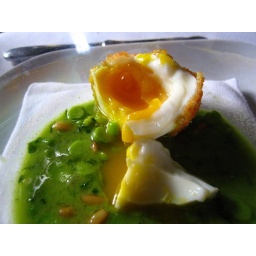
the morning's farm egg in a vibrant green broth of peas and pine nuts, alternate view